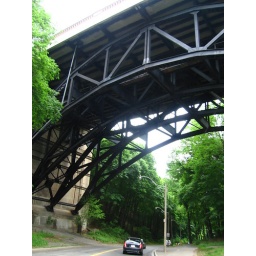
Nice road under a bridge in Toronto...before the highway.